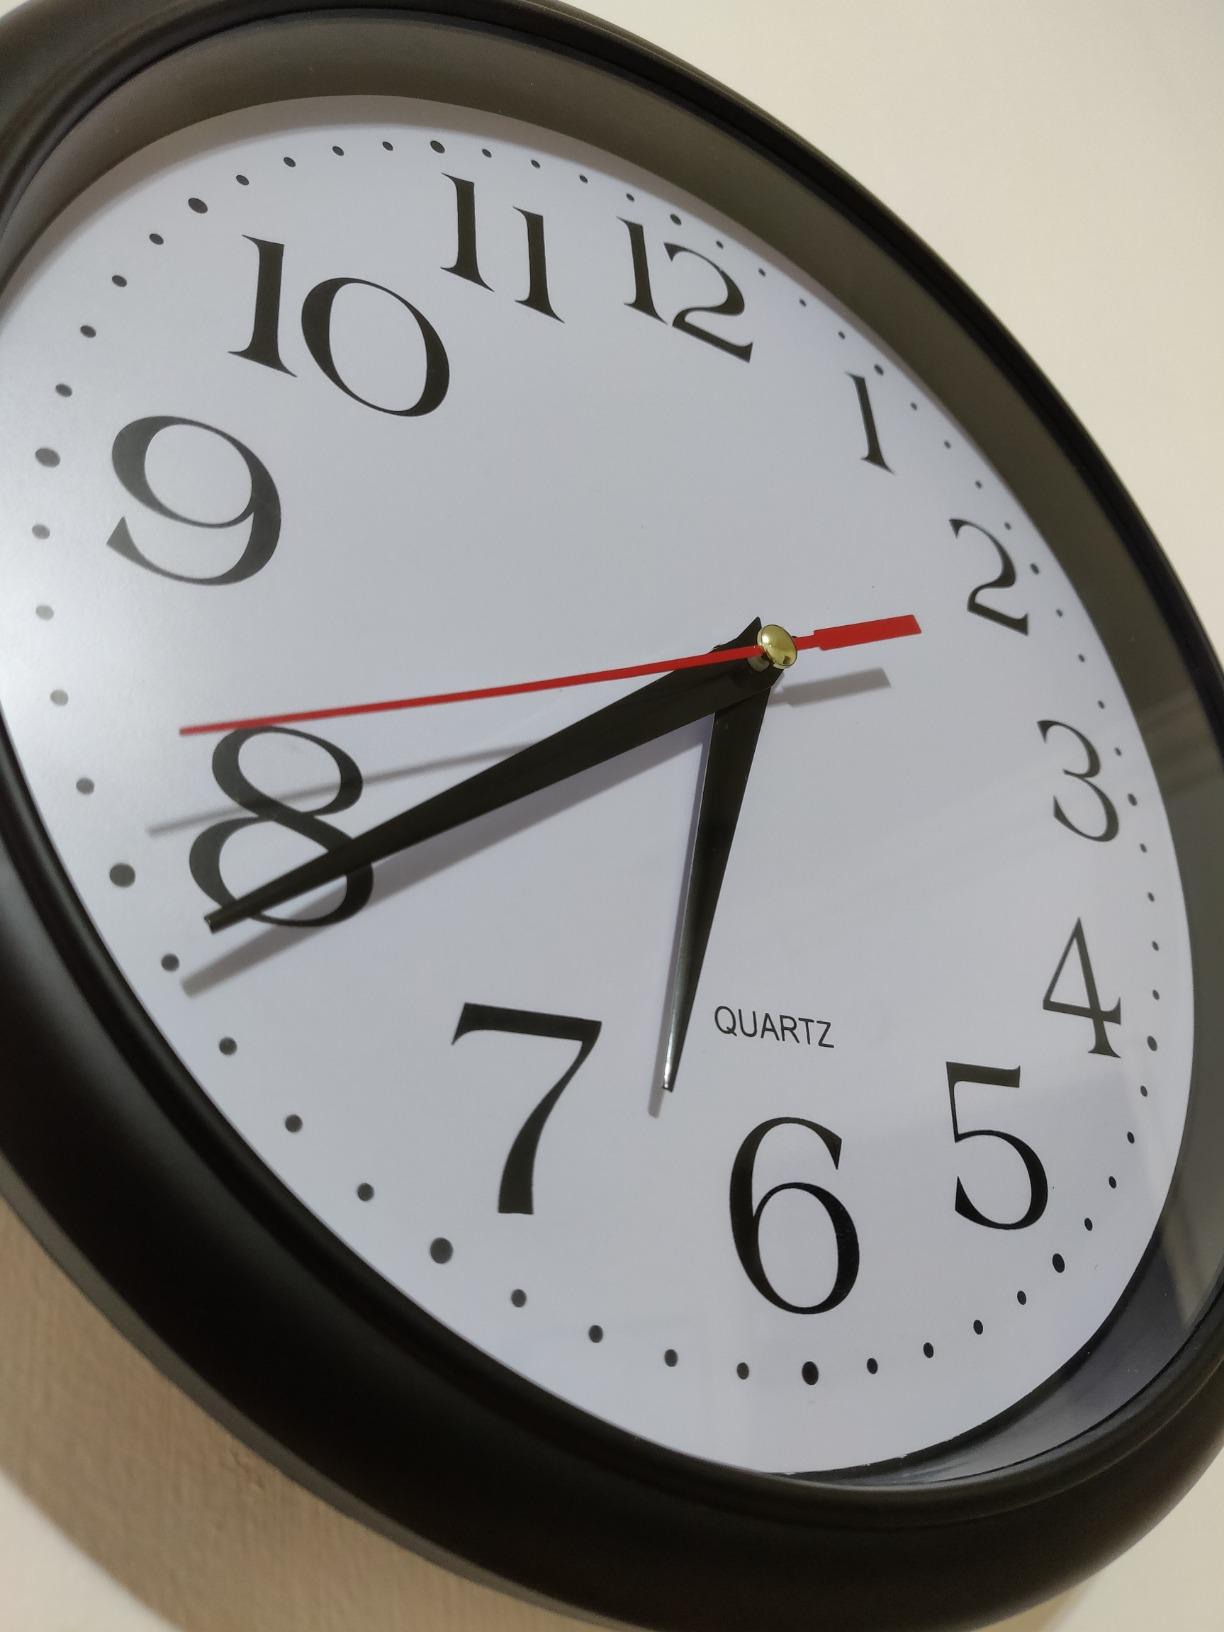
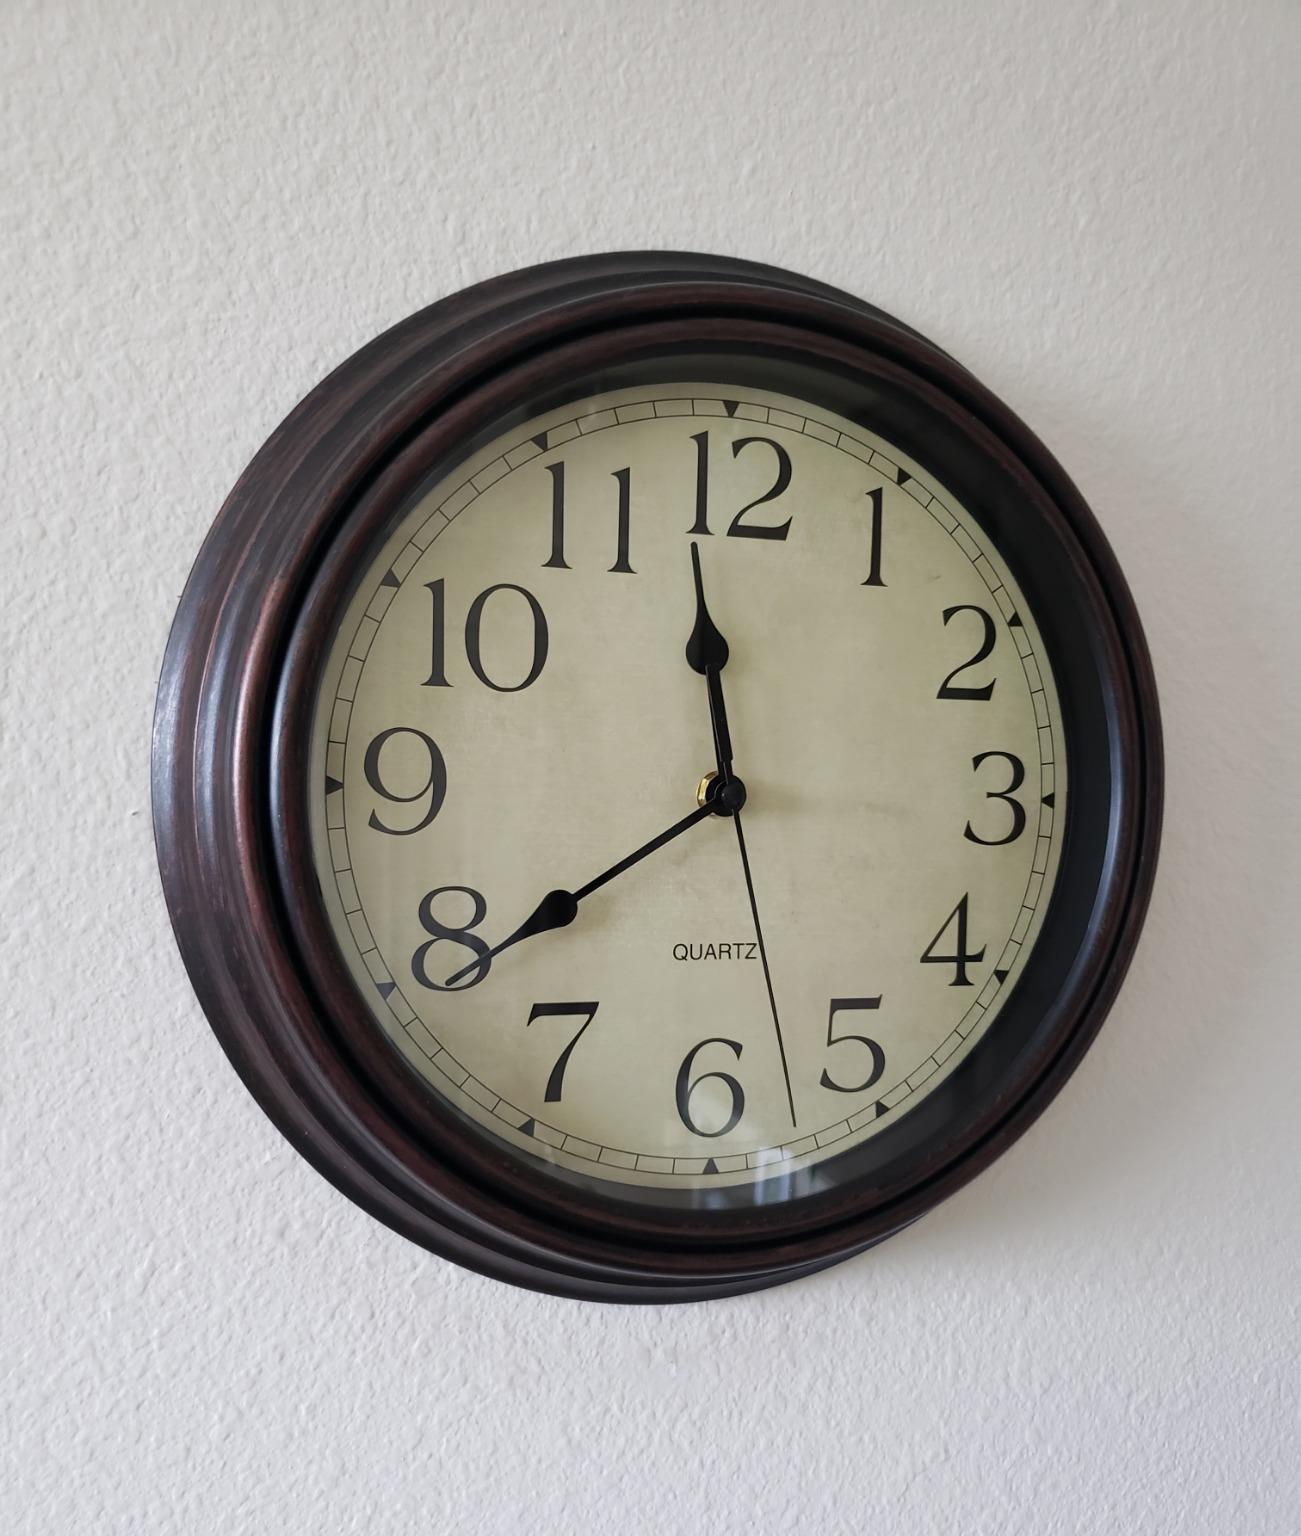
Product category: clock
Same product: no